Metrobank (Philippines)

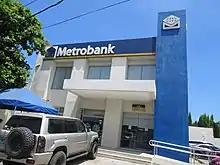
A Metrobank branch in Pulilan, Bulacan

On September 17, 2008, Bangko Sentral ng Pilipinas Governor Amando M. Tetangco Jr. announced Banco de Oro and Metrobank set aside provisions totalling $94.7 million to cover their exposure to the Lehman Brothers' collapse. Metrobank set aside $14 million in provisional funds, and it has $20.4 million worth of bonds issued by Lehman Brothers and ($51.28 million) in loans to a Philippine-based subsidiary of the US investment bank. The BSP data revealed Metrobank has a Lehman Brothers exposure of $71 million, and it set aside a buffer equivalent to 70% of its exposure.